Eddie Kingston

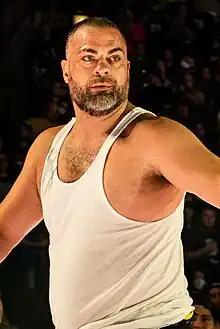
Kingston in 2022

Edward Moore (born December 12, 1981), better known by the ring name Eddie Kingston, is an American professional wrestler. , he is signed to All Elite Wrestling (AEW), where he is out of in-ring action because of a leg injury, but continues to make on-air appearances. He was the inaugural AEW Continental Champion. Kingston also performs for AEW's sister promotion, Ring of Honor (ROH), where he is a former ROH World Champion. Additionally, he makes appearances for New Japan Pro-Wrestling (NJPW), where he is a former Strong Openweight Champion. All three of these championships were defended jointly under the Continental Crown Championship banner until he lost the Continental Championship.